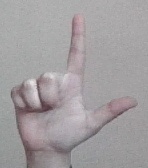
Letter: laam